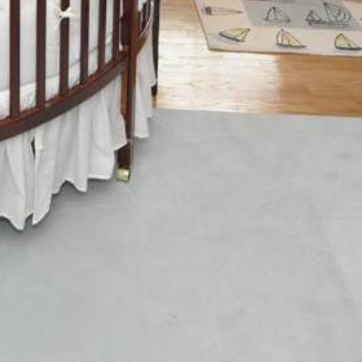
Material: carpet